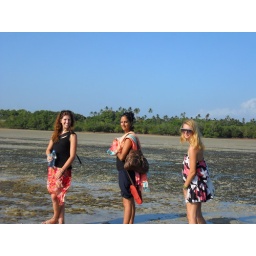
The girls when we walked out to the water by our bandas